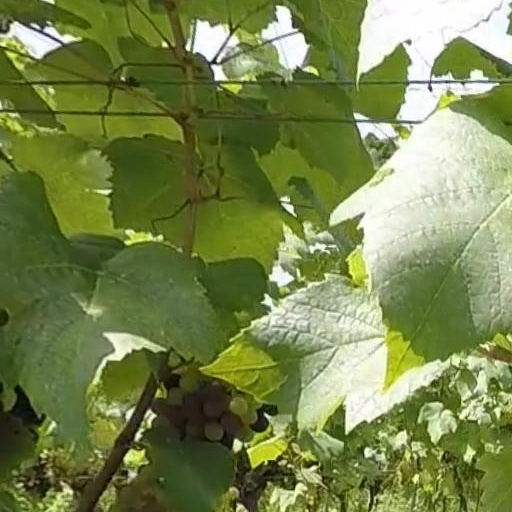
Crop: grape